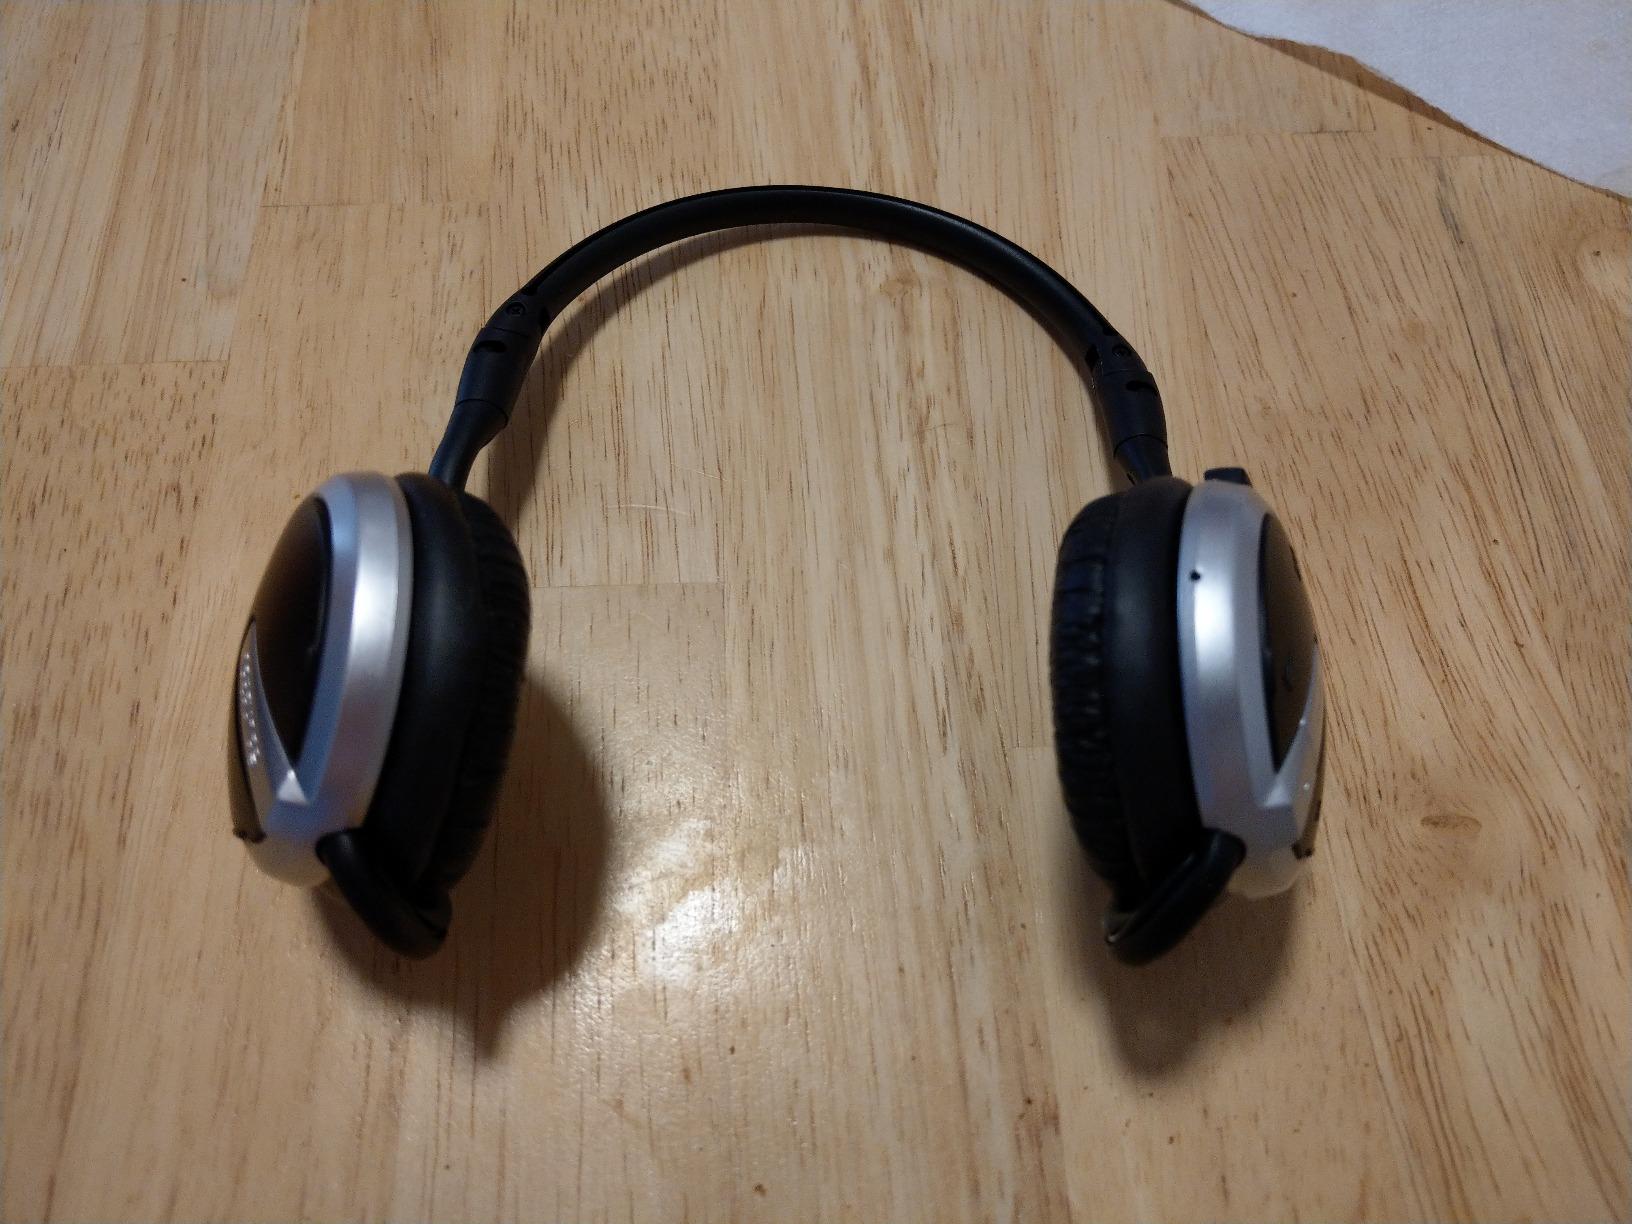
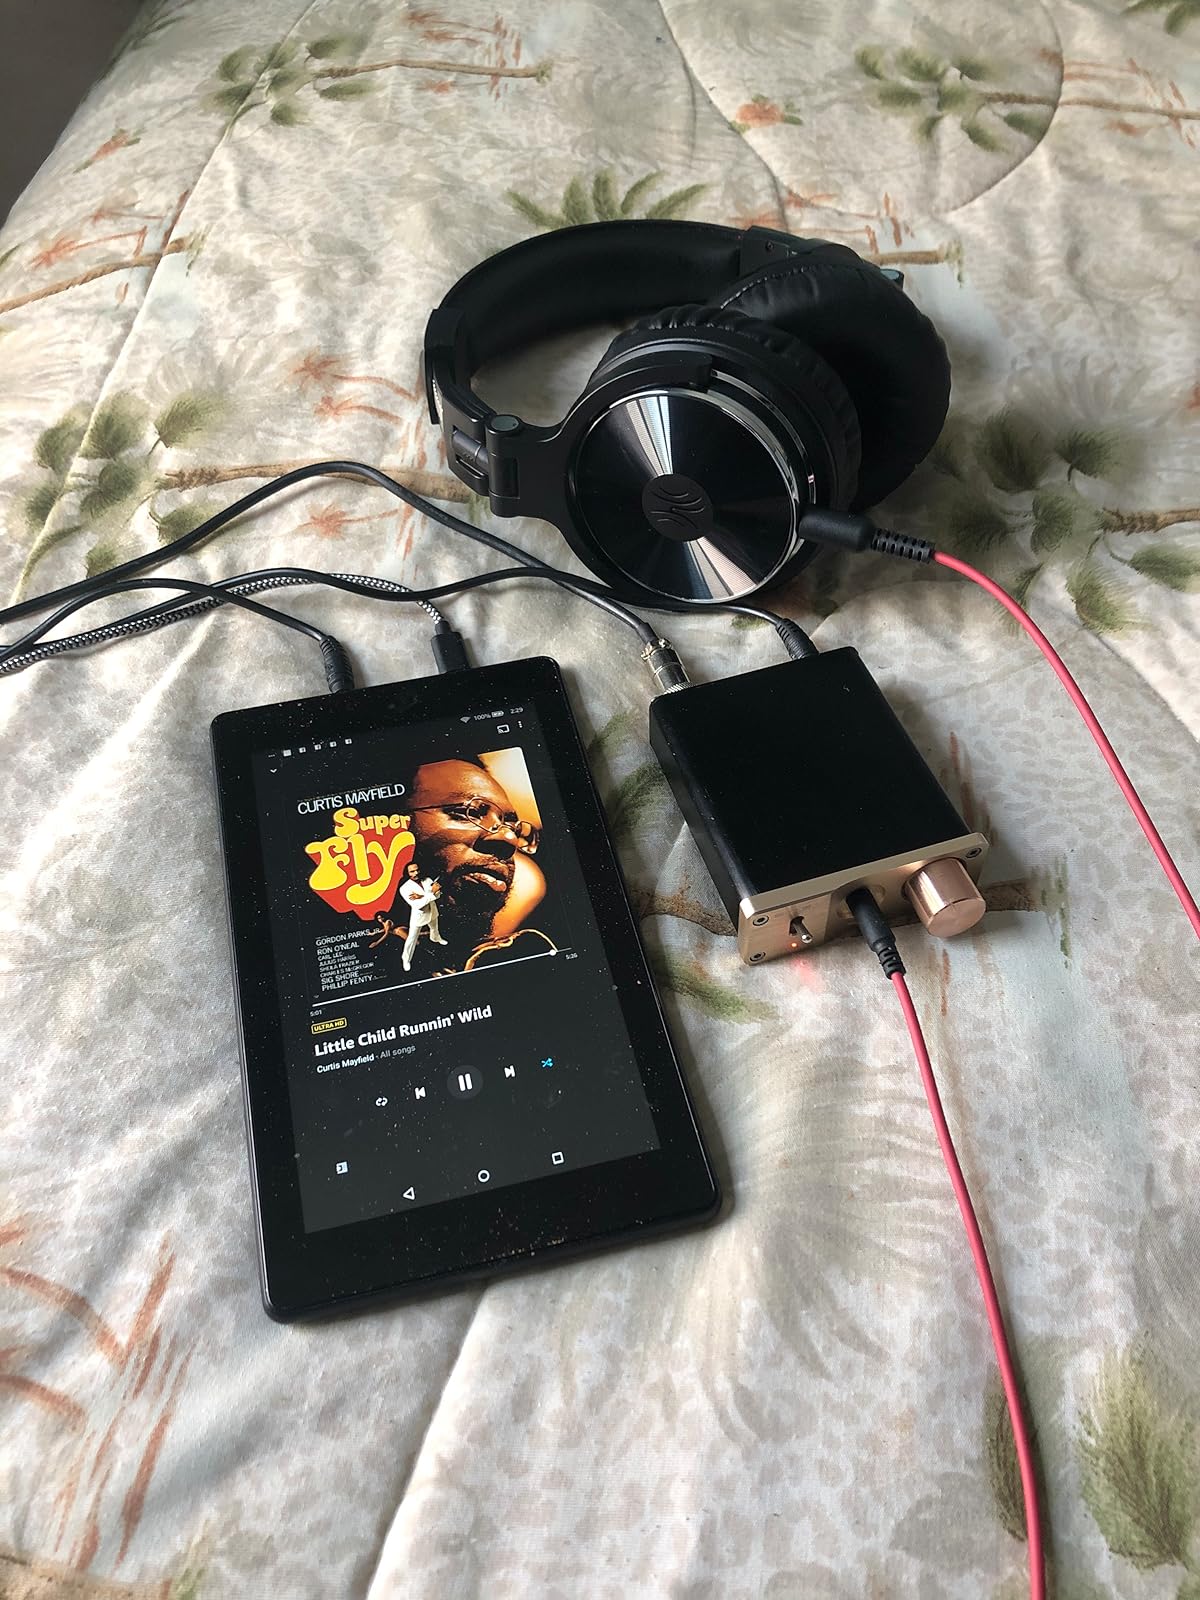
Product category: headphones
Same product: no